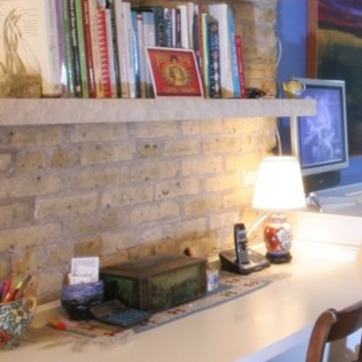
Material: brick